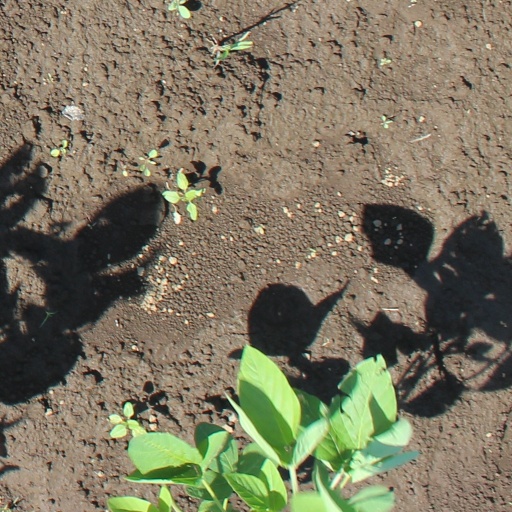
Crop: soybean